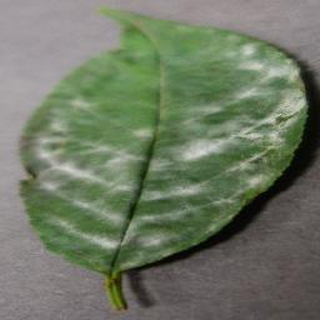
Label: cherry_powdery_mildew